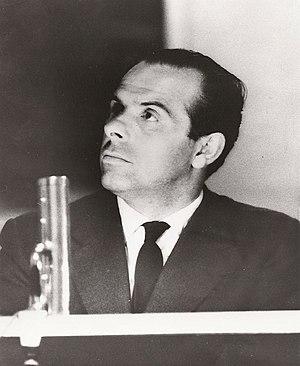
La bossa nova, ou bossanova, ou bossa-nova, familièrement la « bossa », est un genre musical issu du croisement de la samba et du cool jazz ayant émergé à la fin des années 1950 à Rio de Janeiro au Brésil et qui est devenu l'un des styles musicaux brésiliens les plus connus dans le monde. La bossa nova se popularise significativement à partir du début des années 1960, d'abord au Brésil puis aux États-Unis et en Europe.
Piero Piccioni, né le 6 décembre 1921 à Turin et mort le 23 juillet 2004 à Rome, est un compositeur italien de musiques de films.